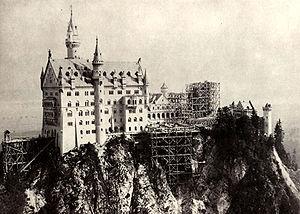
Le château de Neuschwanstein [nɔʏˈʃvaːnʃtaɪn] se dresse sur un éperon rocheux haut de 200 mètres près de Füssen dans l'Allgäu. Le roi Louis II de Bavière l'a fait construire au XIXᵉ siècle. C'est aujourd'hui le château le plus célèbre d'Allemagne, visité chaque année par plus d'un million de touristes.